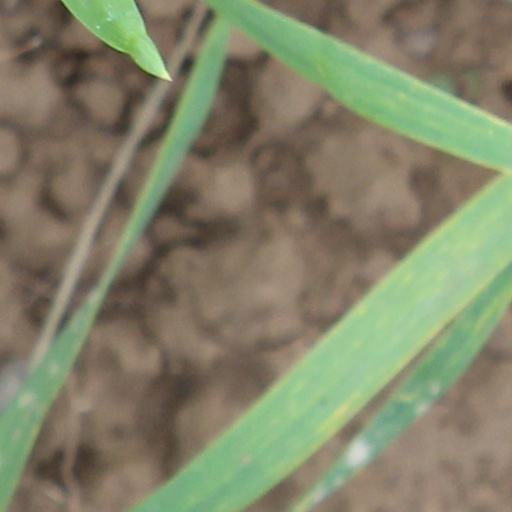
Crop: wheat